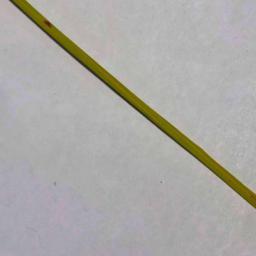
Label: Rice___Leaf_Blast